Answer in natural language. How many Doorways are visible in the scene? Choose between the following options: 4, 0, 2, 1 or 3
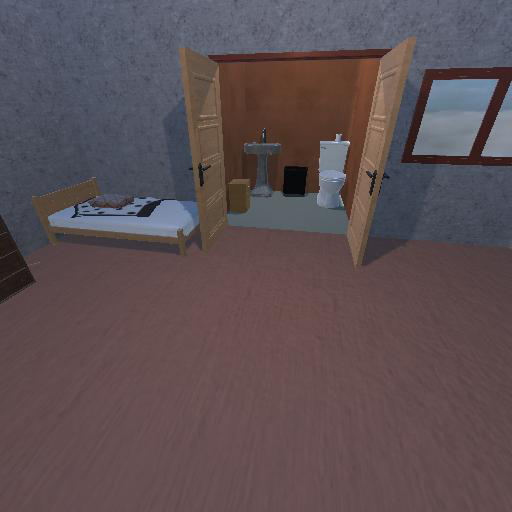
<answer>1</answer>